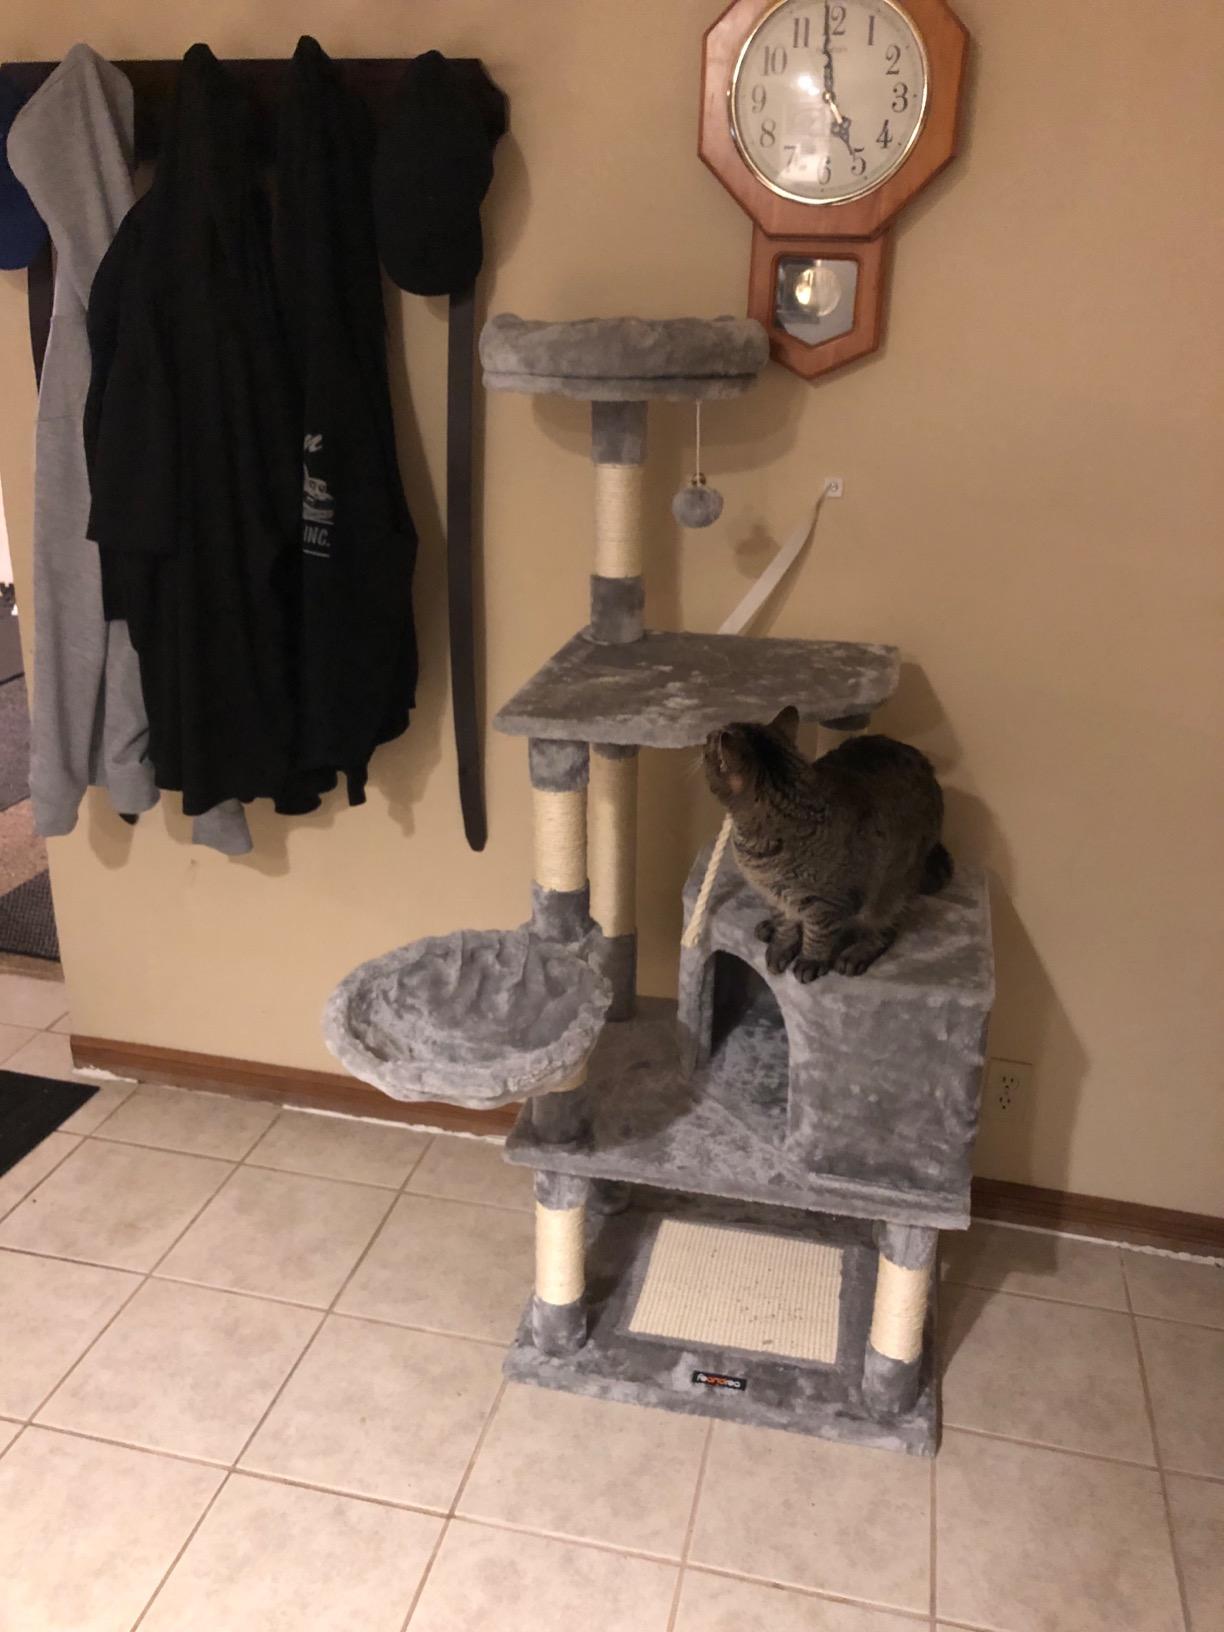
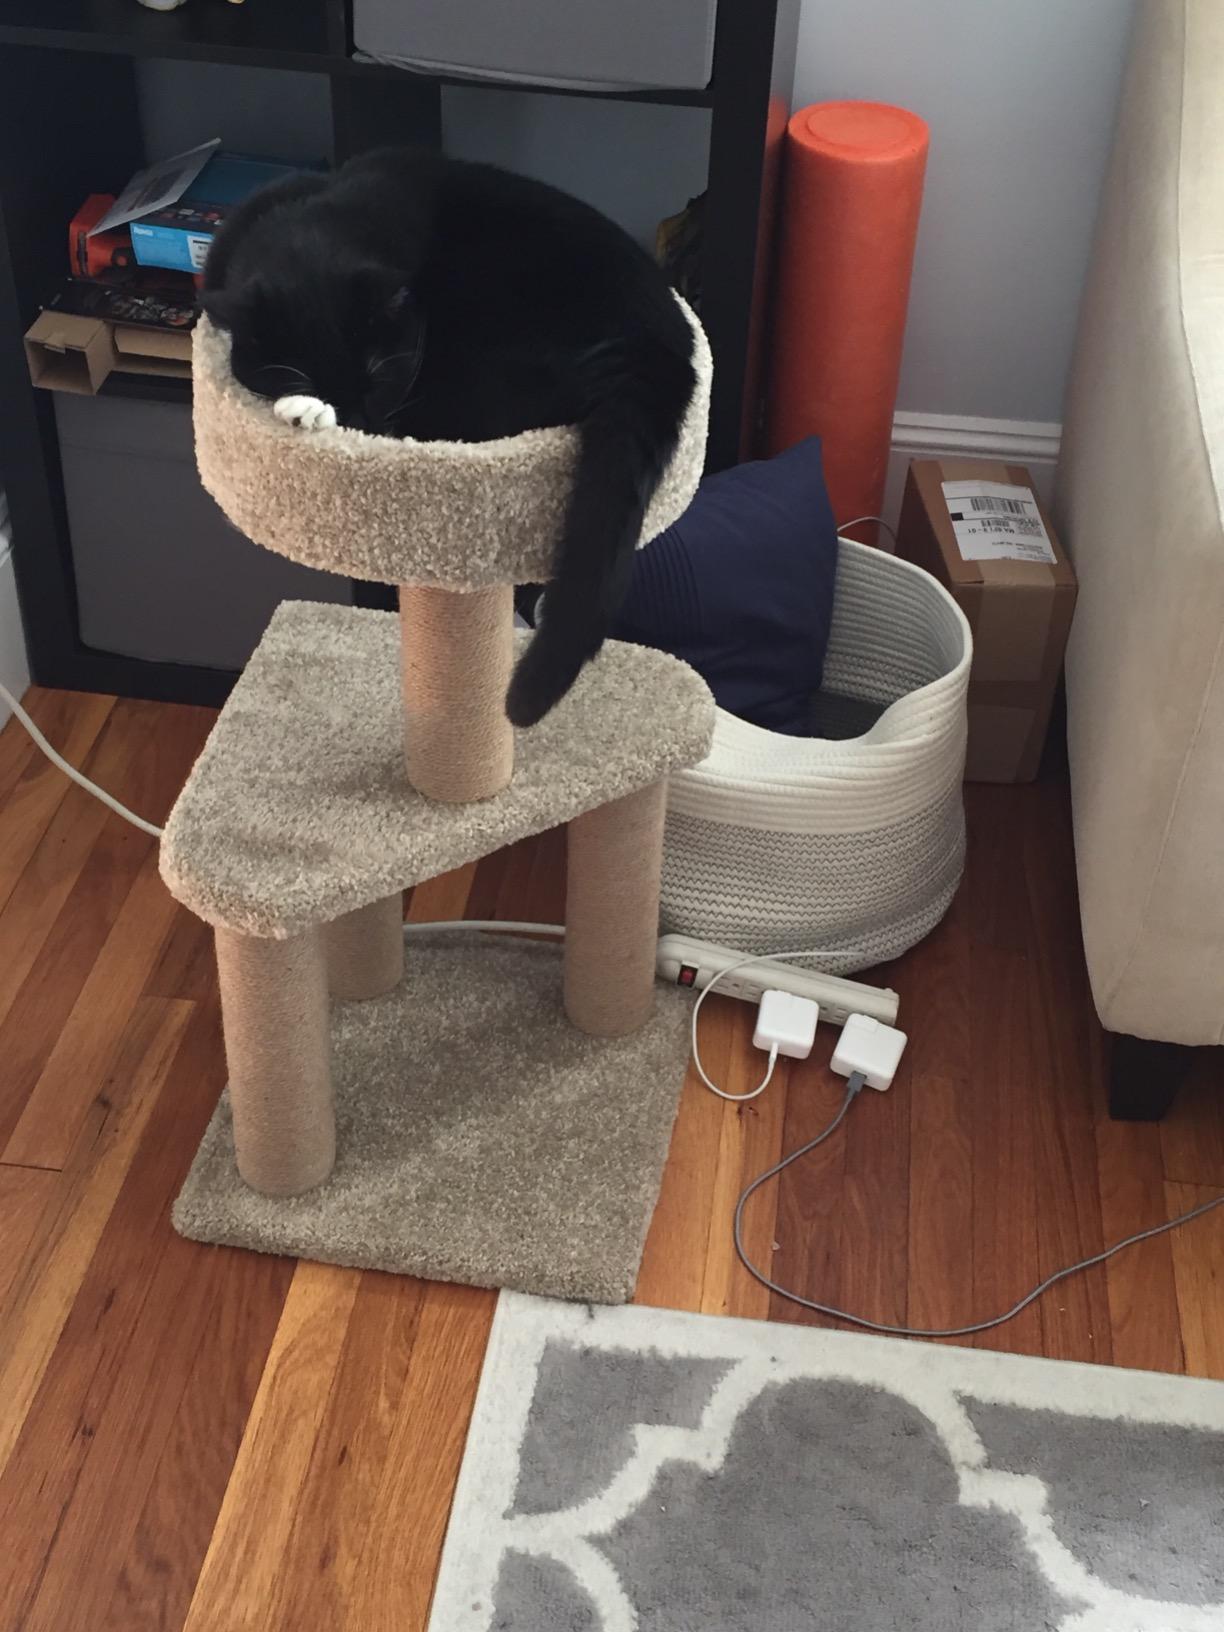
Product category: items_cat tree
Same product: no